Nibelung

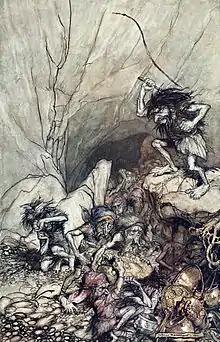
The dwarf Alberich (with whip) drives on the Nibelung dwarfs, who collect gold and other treasures. (Arthur Rackham, 1910)

The term Nibelung (German) or Niflungr (Old Norse) is a personal or clan name with several competing and contradictory uses in Germanic heroic legend. It has an unclear etymology, but is often connected to the root "Nebel", meaning mist. The term in its various meanings gives its name to the Middle High German heroic epic the "Nibelungenlied".